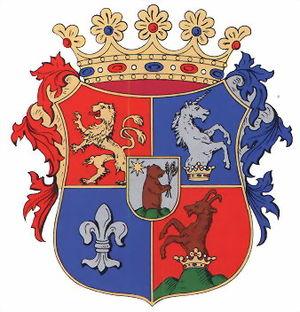
Les Hautes Tatras sont une chaîne de montagnes située dans le massif des Tatras, à la frontière de la Slovaquie et de la Pologne. Elles sont classées « réserve de biosphère » par l'Unesco. Elles sont surnommées « les plus petites hautes montagnes du monde » ou « Alpes en miniature » : en effet, sur seulement 26 kilomètres de longueur, la chaîne possède dix sommets de plus de 2 600 mètres d'altitude. La région est protégée au sein des parcs nationaux polonais et slovaque des Tatras.
La bataille de Rozgony, parfois appelée bataille de Rozhanovce, est une bataille ayant opposé Charles Robert de Hongrie à la famille du Palatin Amadé Aba le 15 juin 1312, à Rozgony. Le Chronica Hungarorum décrit ce combat comme « la plus cruelle bataille depuis l'invasion de l'Europe par les Mongols ». Malgré de nombreuses pertes dans le camp du roi, cette victoire décisive mit un terme à la domination de la famille Aba sur l'est du Royaume de Hongrie, affaiblissant par là même son principal opposant Máté Csák et consolidant une bonne fois pour toutes le pouvoir de Charles Robert de Hongrie.